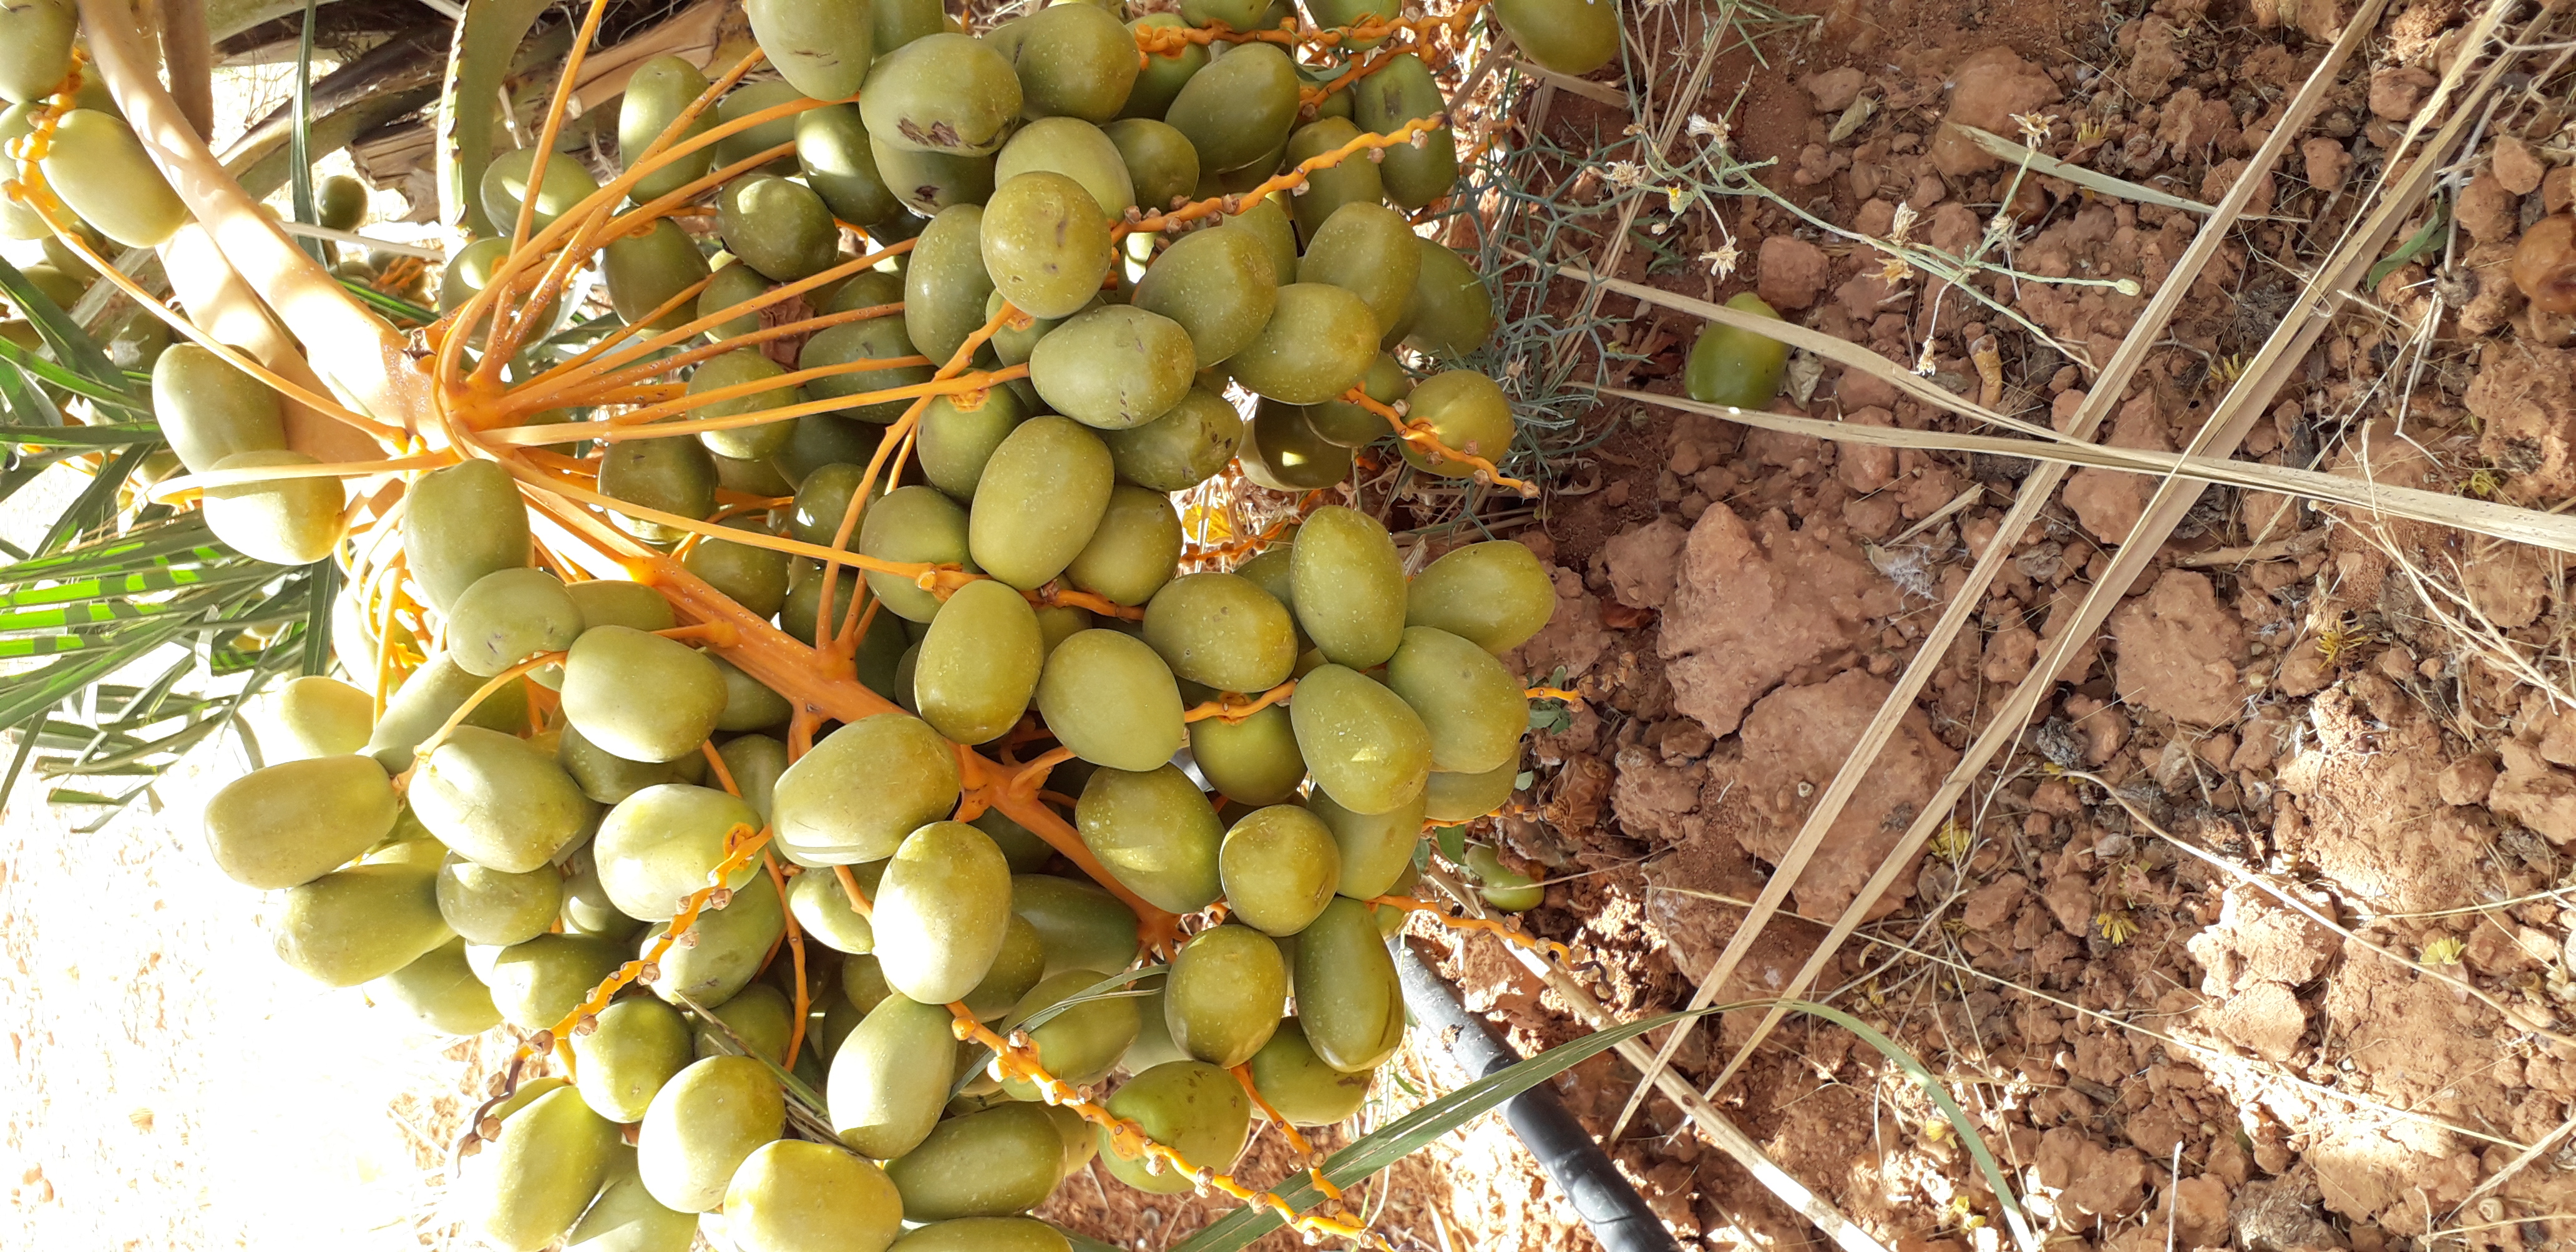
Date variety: Boufagous